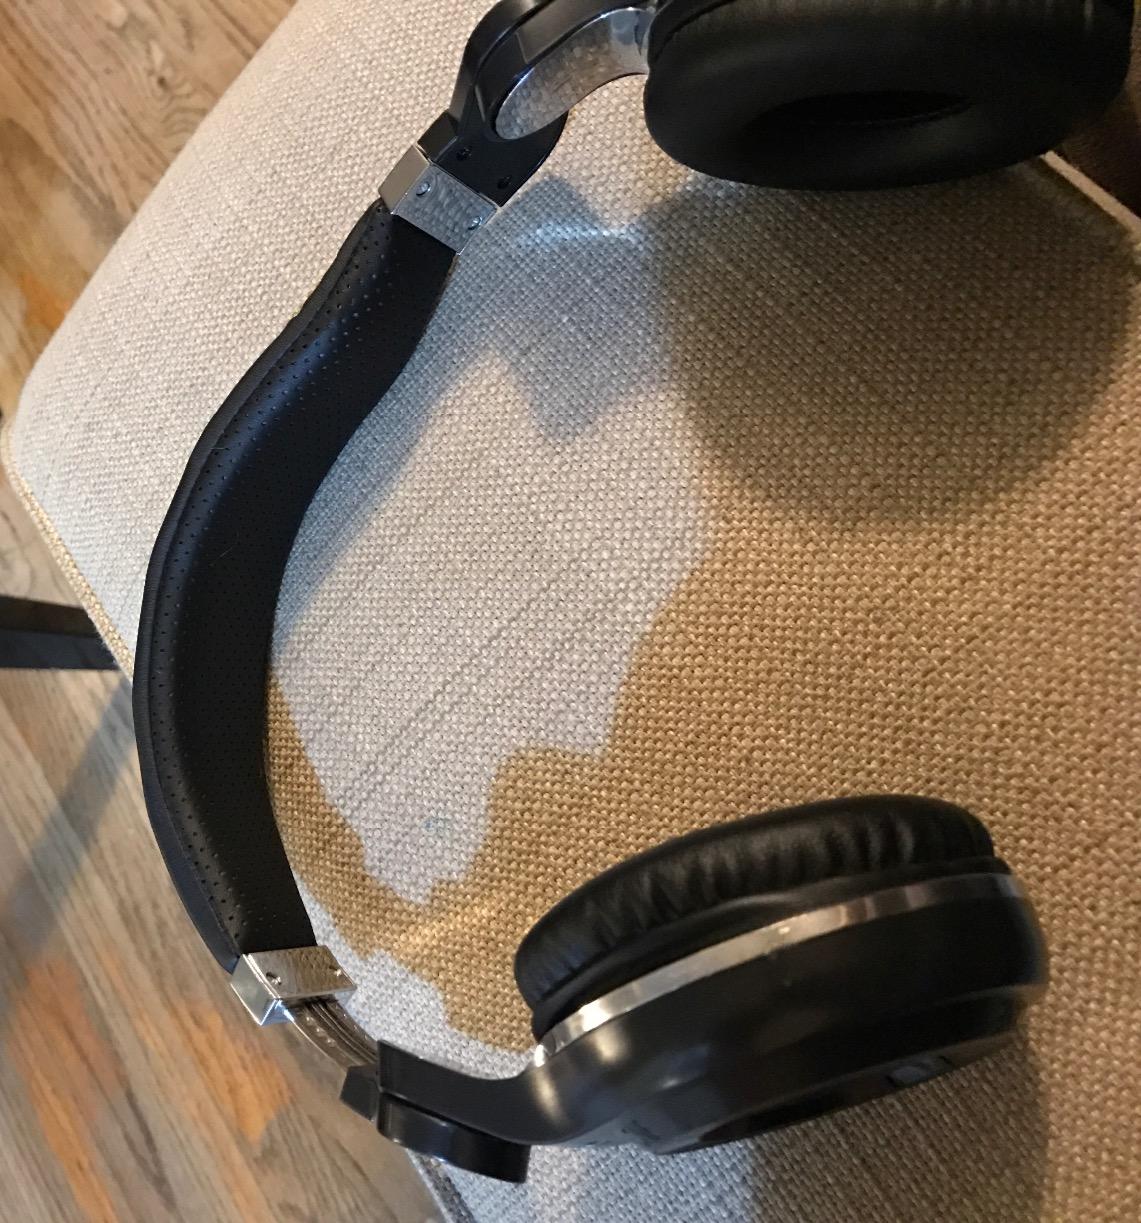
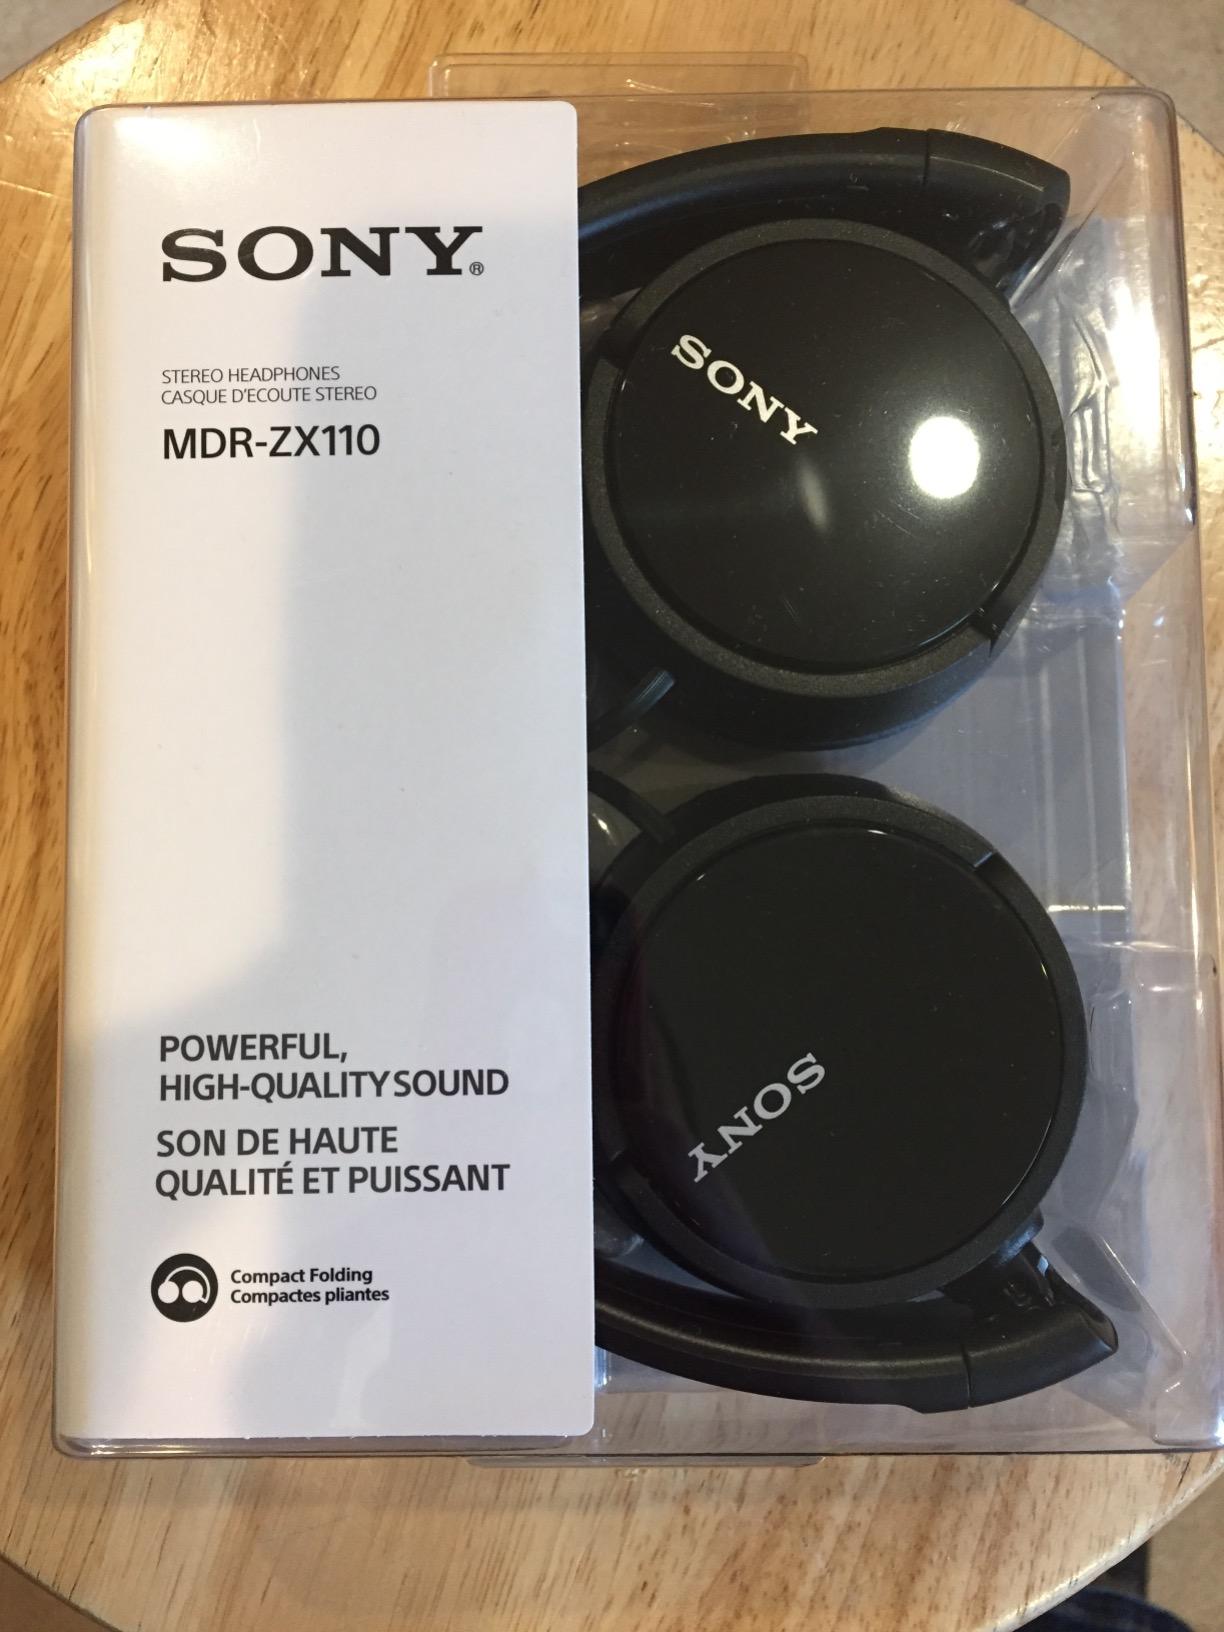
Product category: headphones
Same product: no